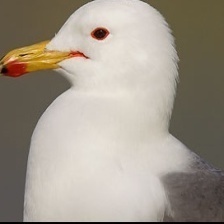
Species: CALIFORNIA GULL
Scientific name: LARUS CALIFORNICUS